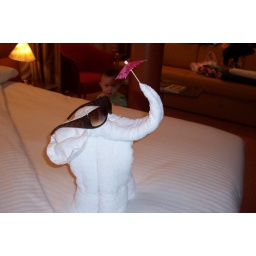
folded towel animal in our room...yes, they actually do this